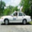
Label: automobile